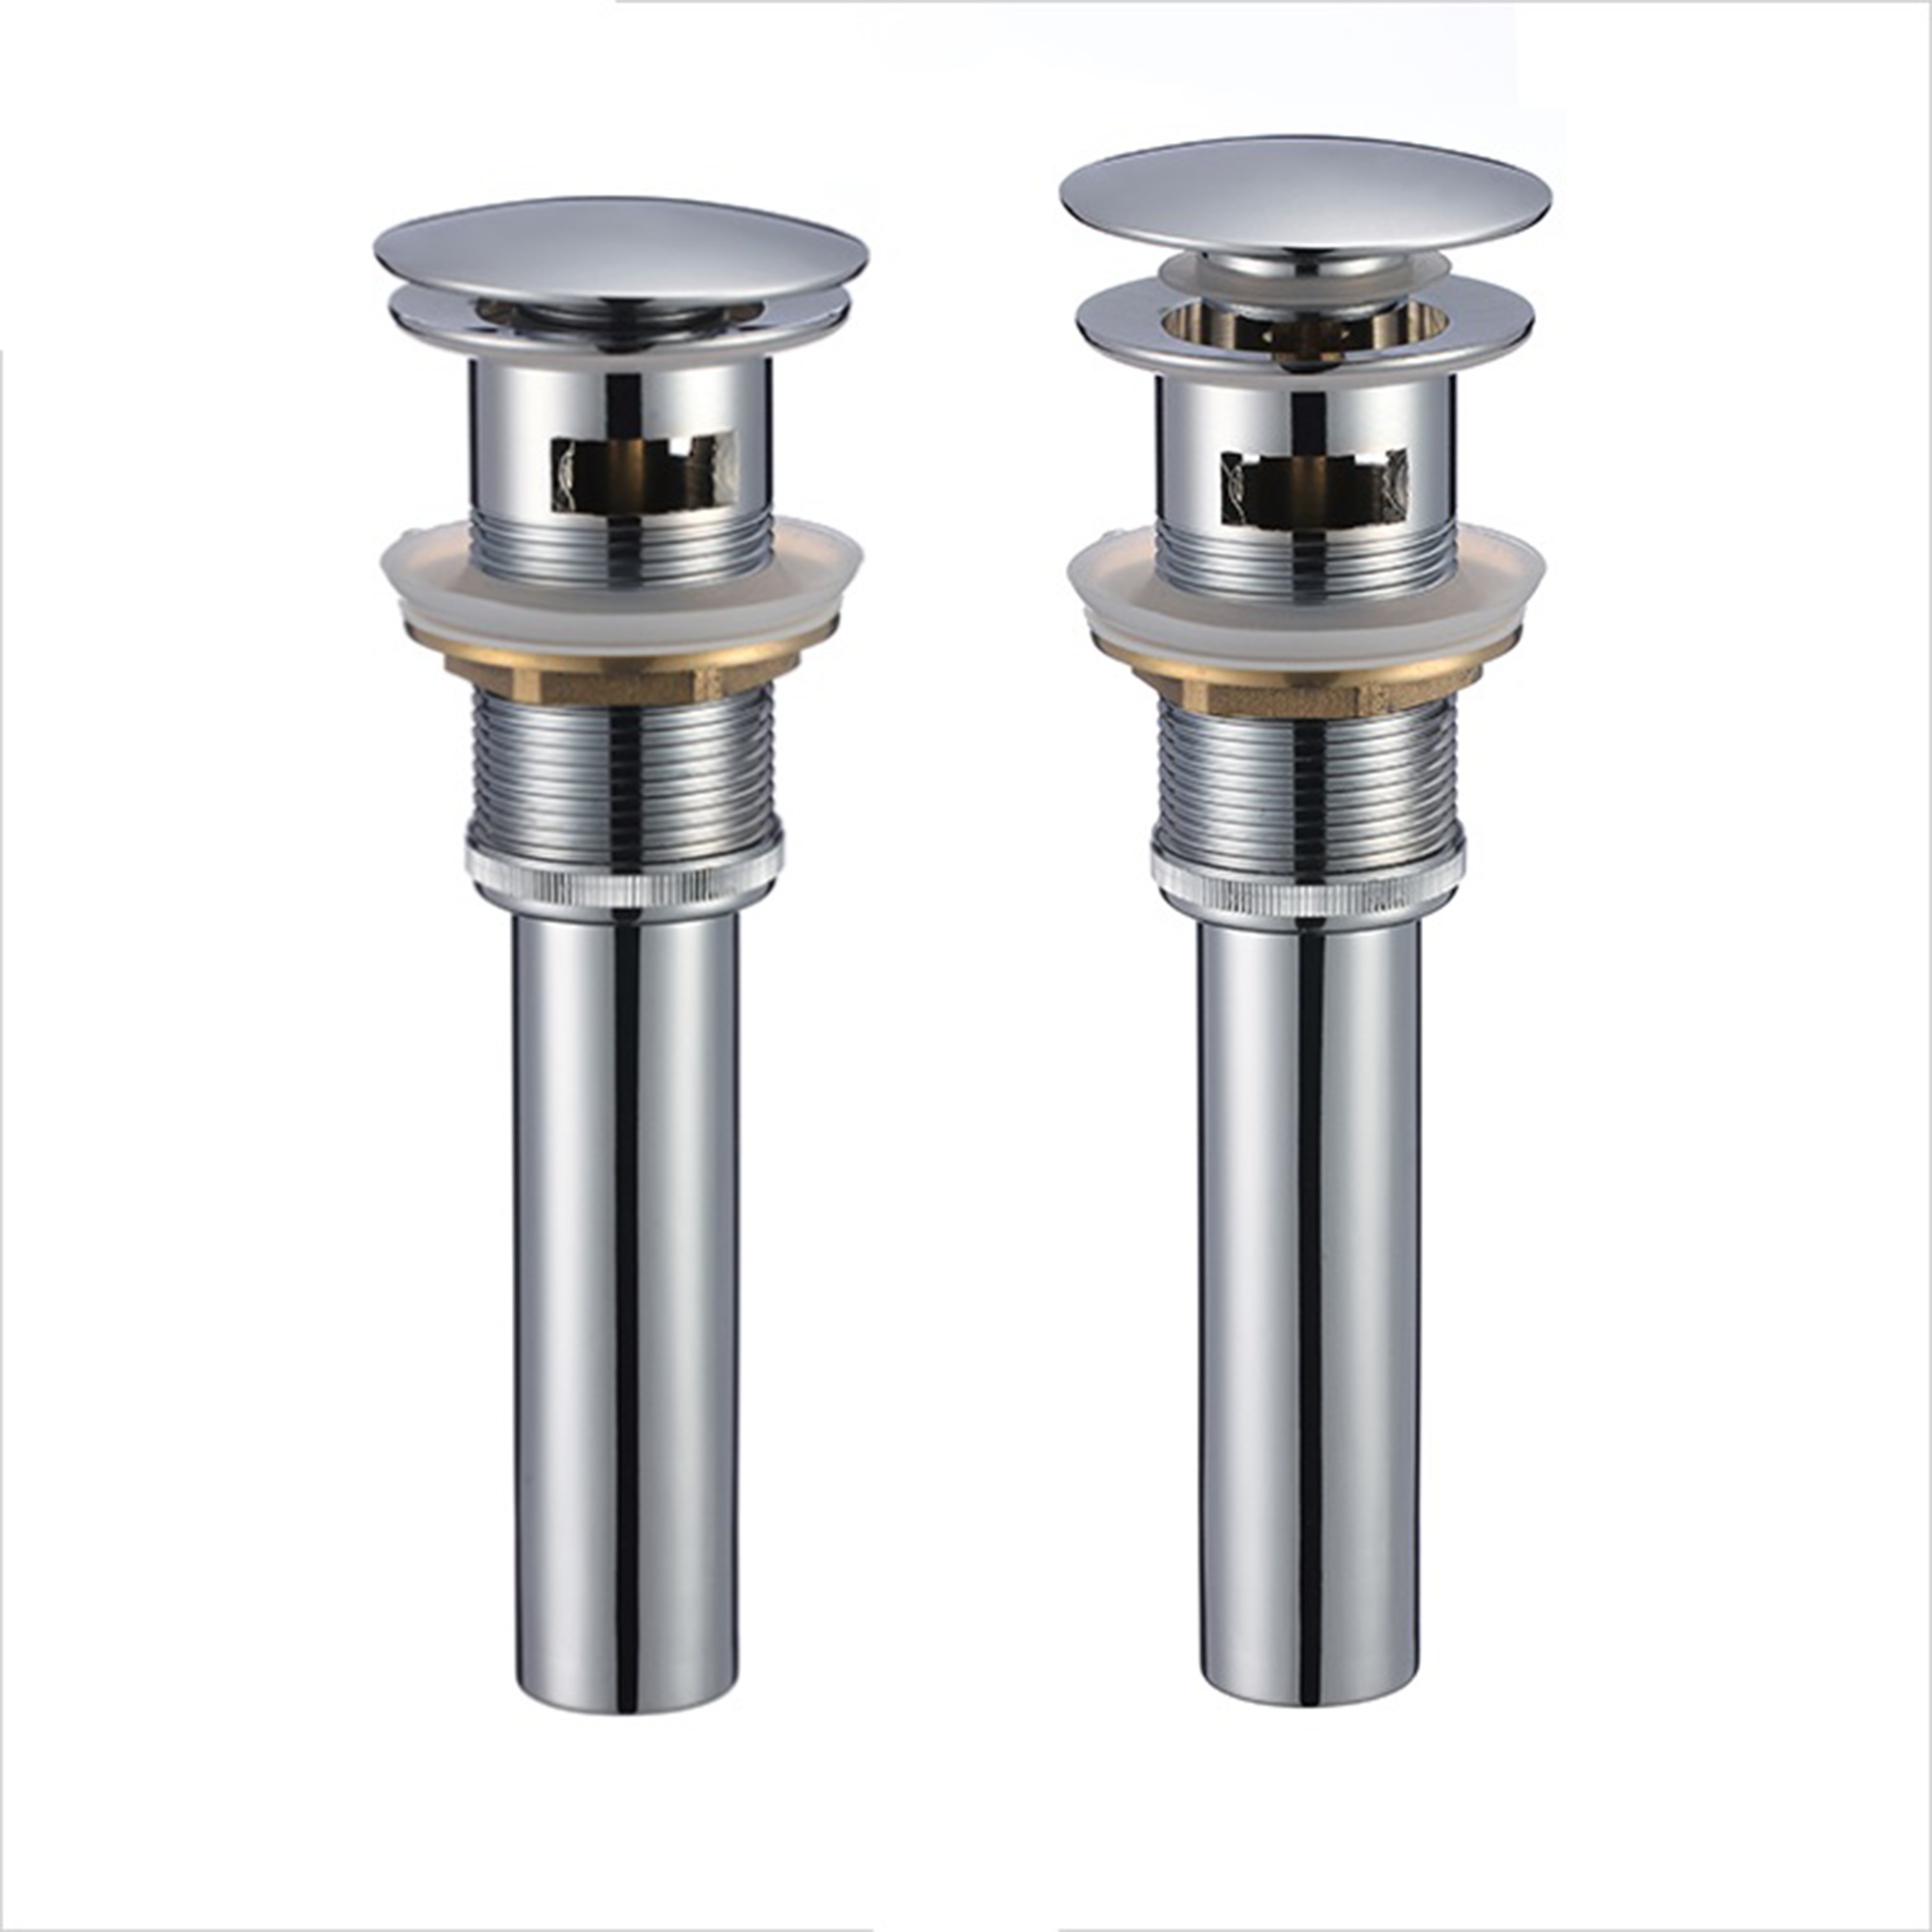
AHDP2/ POP UP SIN  OVER SATIN
Construcción de latón sin plomo.El acabado superior es resistente a la corrosión y al óxido. Diseñado para funcionar con fregaderos sobre encimera con rebosadero. Se adapta a la abertura de drenaje estándar de 1.75" Todas las juntas de goma incluidas para la instalación. Construcción de latón sin plomo^El acabado superior es resistente a la corrosión y al óxido^Diseñado para funcionar con fregaderos sobre encimera con desbordamiento^Se adapta a la abertura de drenaje estándar de 1.75"^Todas las juntas de goma incluidas para la instalación.
Brand: Almacén Camuy
Category: Hardware > Plumbing > Plumbing Fixture Hardware & Parts > Drain Components > Plumbing Wastes